Winooski, Vermont

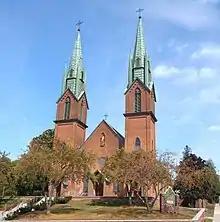
St. Francis Xavier Church on St. Peter Street

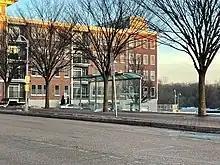
Winooski Falls bus stop on a clear winter day

The city is served by Interstate 89, and US Routes 2 and 7.